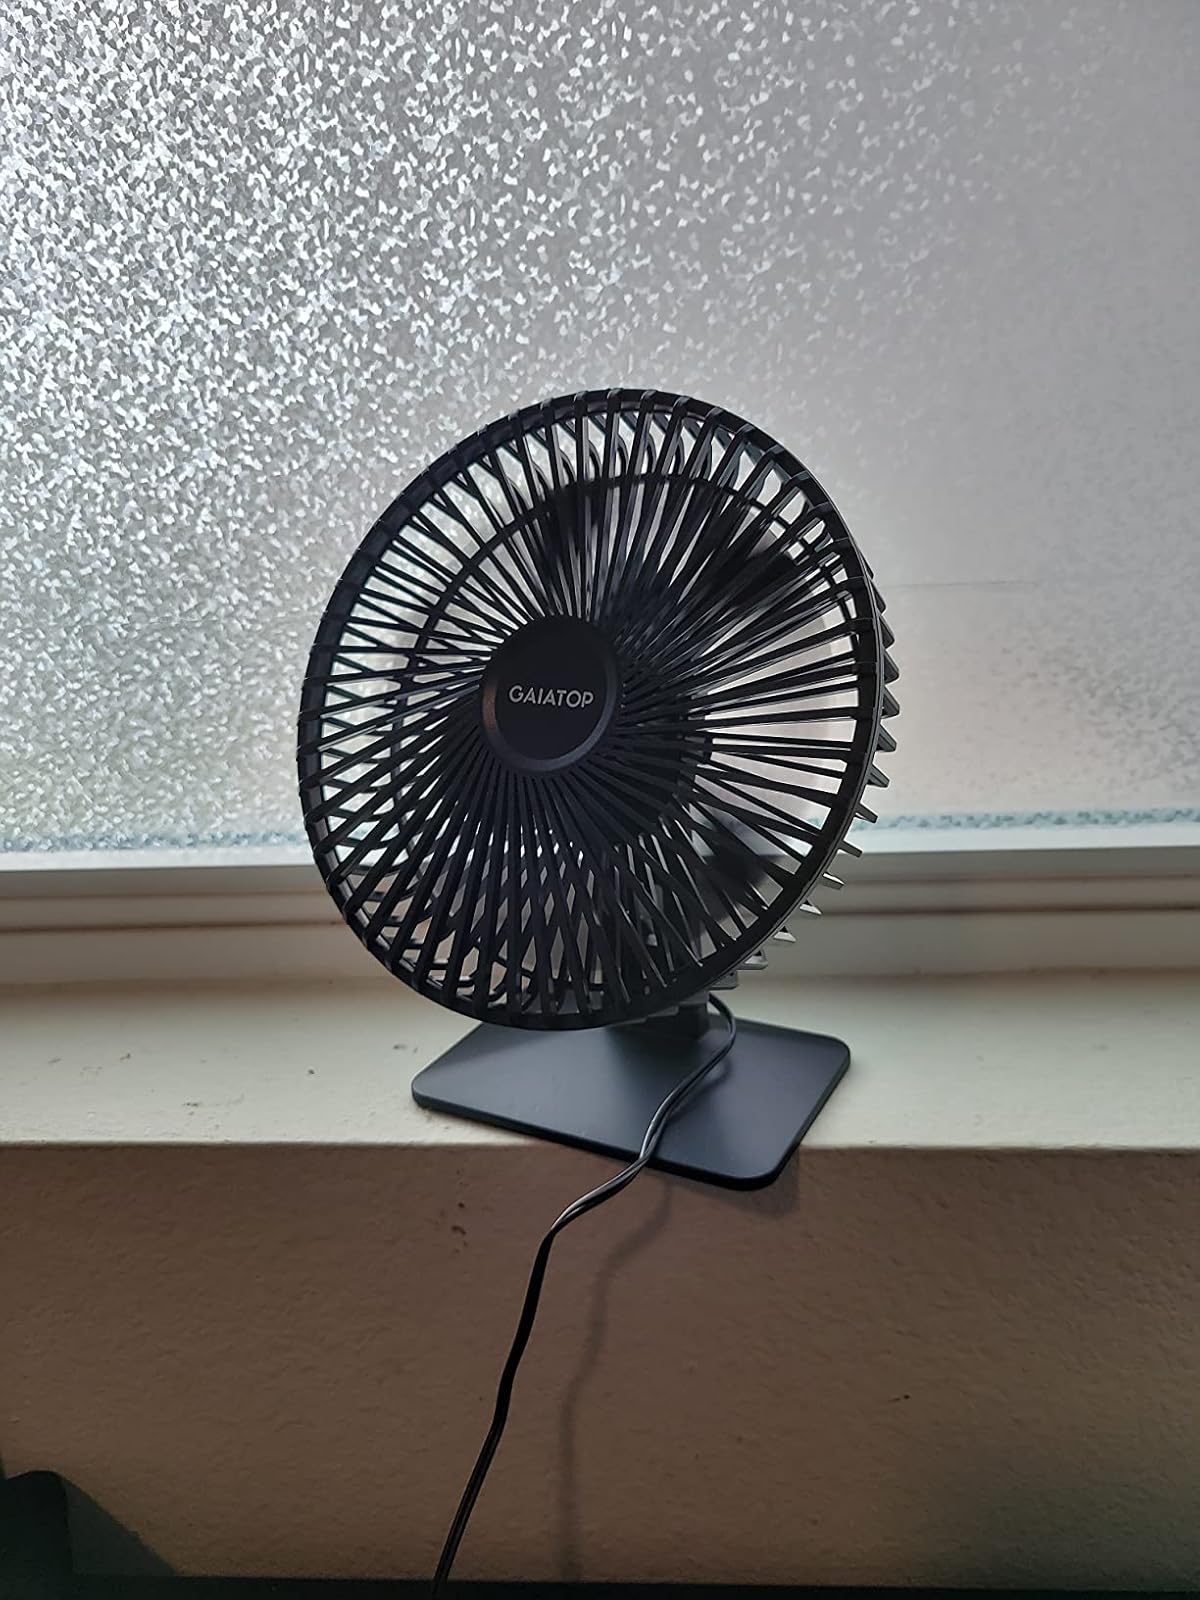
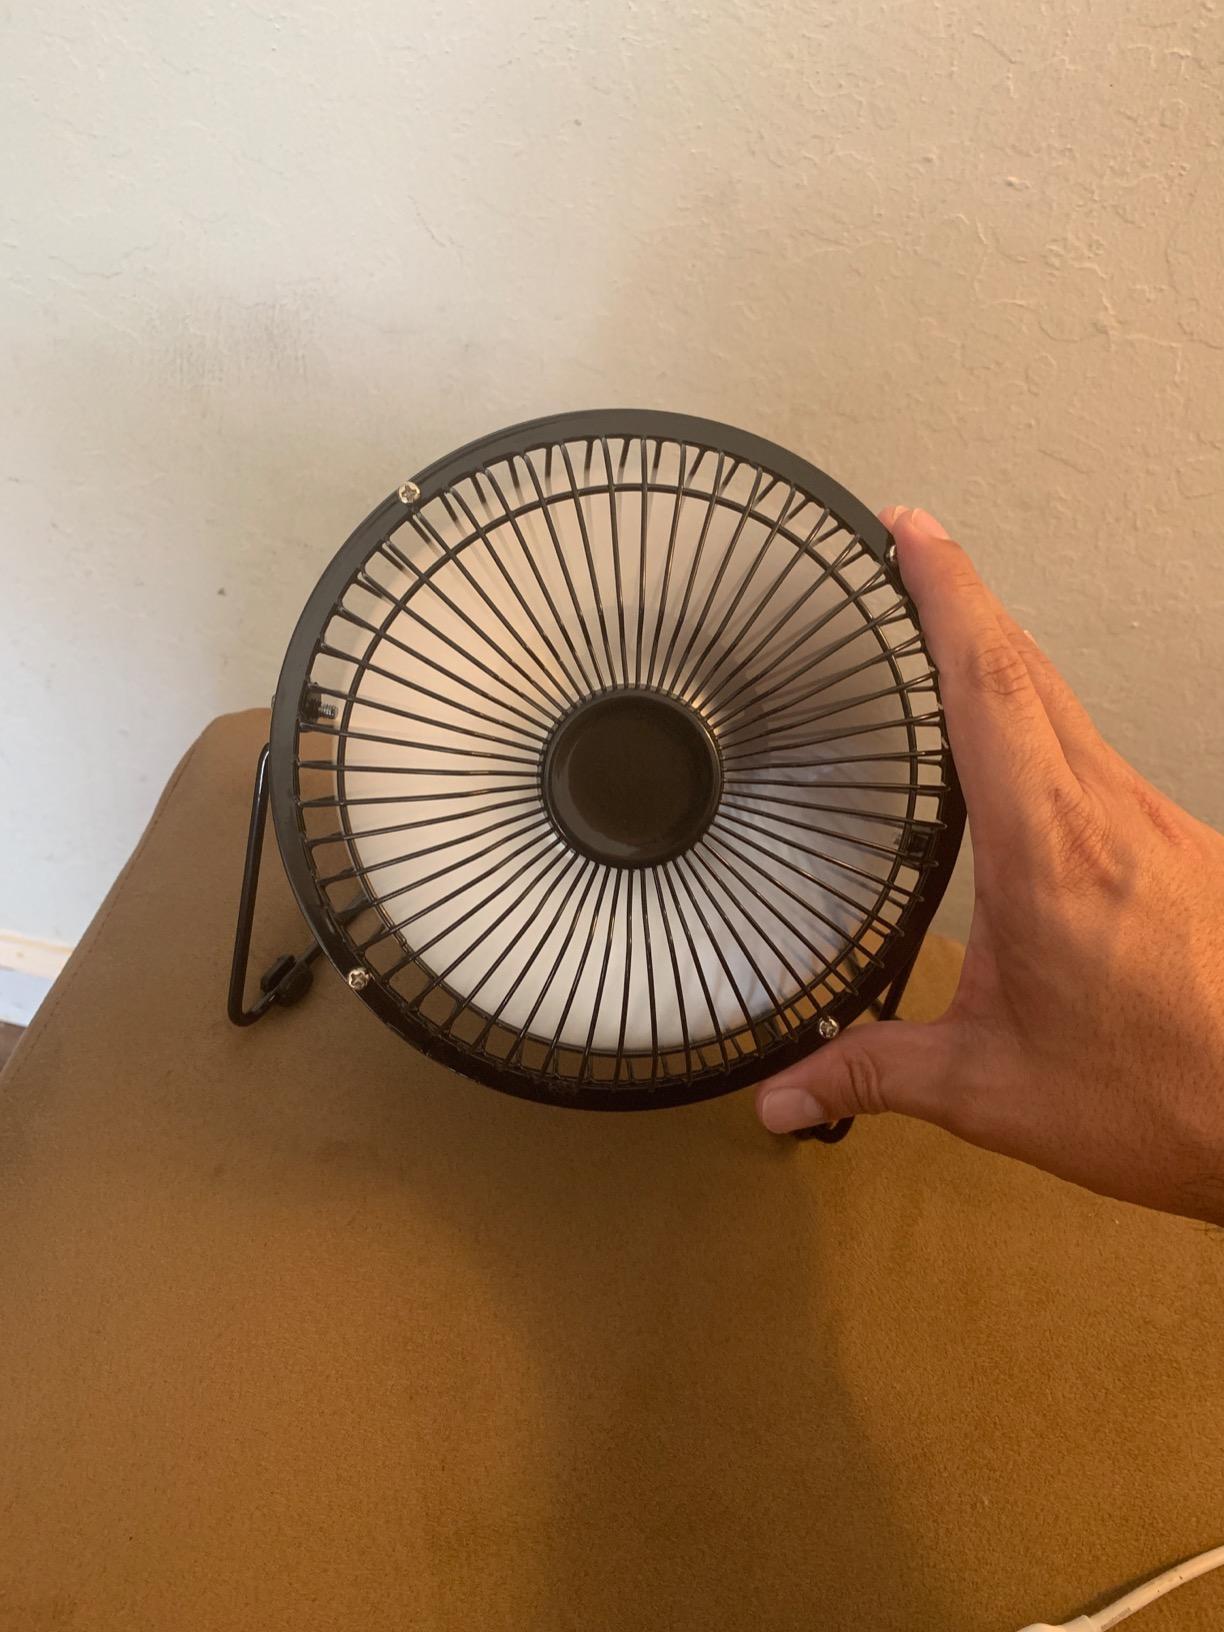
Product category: fan
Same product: no